Palacio de los Deportes

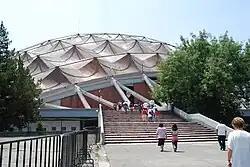
Exterior shot of Palacio de los Deportes

Palacio de los Deportes is an indoor arena located in Mexico City, Mexico. It is within the Magdalena Mixhuca Sports City complex, near the Mexico City International Airport and in front of the Estadio GNP Seguros, in which sports and artistic events are also celebrated. It is operated by Grupo CIE. The palace is named after Mexican military official Juan Escutia, although it is rarely referred to in its full name.